Squirrel Hill

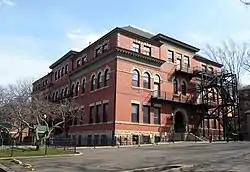
The Wightman School closed in 1980, and the building is now used as a community center.

After Peebles Township was annexed by Pittsburgh in 1868, Squirrel Hill became the Colfax School District, named for Schuyler Colfax, who was Vice President of the United States under President Ulysses S. Grant. The district had five numbered schools. Colfax No. 1 was located at Phillips Avenue and Beechwood Boulevard. Today, it is Pittsburgh Colfax K-8. Colfax No. 2 was on Beechwood Boulevard near the intersection of Saline Street and Hazelwood Avenue near Browns Hill Road. It closed in 1907 but was reopened in 1916 as the Roosevelt School Annex when Roosevelt became overcrowded. The annex closed in 1939. Colfax No. 3, on Forward Avenue, became Forward Avenue School and was named after Walter Forward, who was appointed U.S. Secretary of the Treasury by President John Tyler. The school was torn down in 1923, but its retaining wall still exists under the Parkway East bridge over Saline Street. Colfax No. 4, at Whipple and Commercial streets, became Swisshelm School and was named for Jane Swisshelm, a writer and abolitionist. Colfax No. 5, at Solway and Wightman streets, became Wightman School and was named for Thomas Wightman, owner of the Thomas Wightman Glass Company. Wightman operated as a school from 1897 to 1980 and since then has been used as a community center building and the home of Carriage House Children's Center. The building underwent extensive restoration and remodeling to make it one of only two older buildings in Western Pennsylvania to have LEED Gold certification.